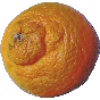
Label: mandarine